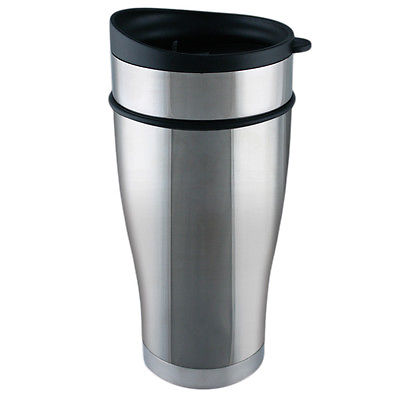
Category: mug